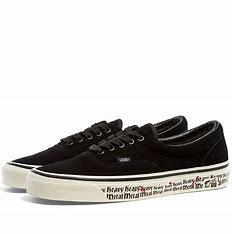
Brand: Vans
Model: Era 95 DX